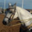
Label: horse